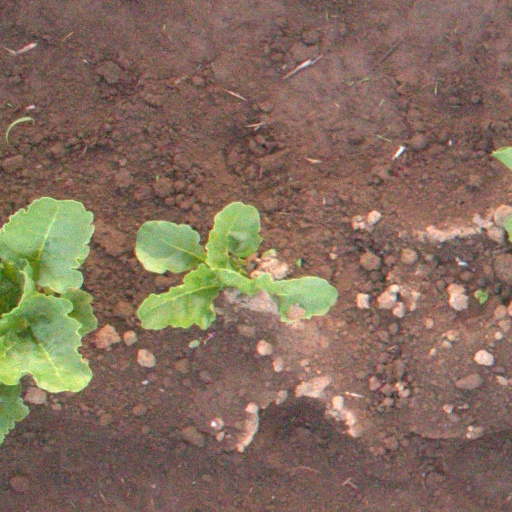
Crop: sugar beet